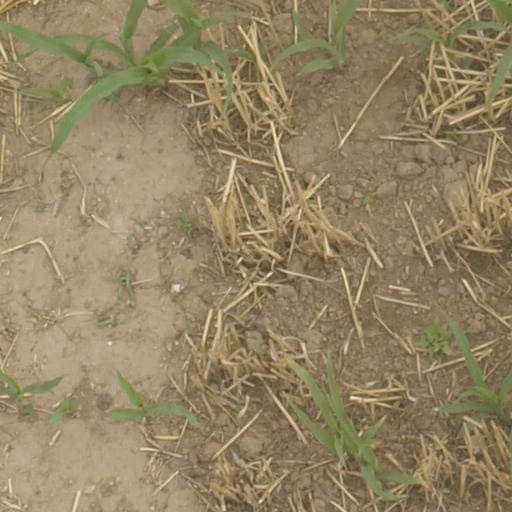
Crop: maize; corn